East–West cultural debate

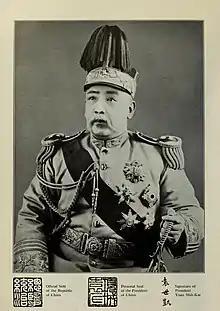
Yuan Shikai, the leader of the Northern Warlords who restored the monarchy during the presidency of the Republic of China

Since the late 19th century, the trend of opposing old learning with new learning and opposing middle school with Western learning has caused traditional Chinese culture to lose its status in people's minds. In the earliest days, those who opposed learning from the West tended to have a shallow understanding of the cultural traditions of the East and the West, so their voices were weak. But around the May Fourth Movement, a group of scholars based on the study of Chinese and Western studies raised their voices against this. By the early 20th century, the trend of using national culture to inspire national confidence gradually emerged, advocating for the revival and preservation of Chinese culture to become one of the main issues of social concern. For example, "The Soul of the Nation" published in Zhejiang Tide had the following words: "Today, it is easier for China to know its own disease than to know its own loveliness." Advocating the revival of traditional culture, it is no longer the traditional scholars. However, new intellectuals, mainly from the group of international students, such as Liang Shuming, who had multiple debates with Hu Shih and supported the revival of traditional culture, studied Seohak from a young age, while Hu Shih, who opposed Liang Shuming and supported Westernization, was actually the first to receive private school education from a young age. In addition, active supporters of learning from the West, such as Kang Youwei and Gu Hongming, or scholars with complete Western educational backgrounds, have instead become defenders of traditional Chinese culture.